Heinie Groh

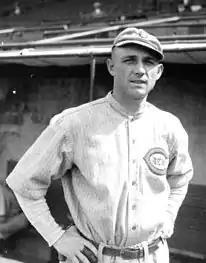
Heinie Groh c. 1919

Henry Knight "Heinie" Groh (September 18, 1889 – August 22, 1968) was an American professional baseball player and manager. He played in Major League Baseball as a third baseman from 1912 to 1927, spending nearly his entire career with the Cincinnati Reds and New York Giants before playing his final season for the Pittsburgh Pirates. He excelled as a fielder, becoming the National League's top third baseman in the late 1910s and early 1920s, and captained championship teams with the Reds and Giants. Renowned for his "bottle bat", he was an effective leadoff hitter, batting .300 four times and leading the league in doubles twice and in hits, runs and walks once each.